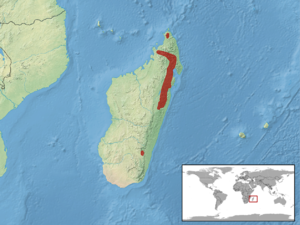
Madascincus minutus est une espèce de sauriens de la famille des Scincidae.